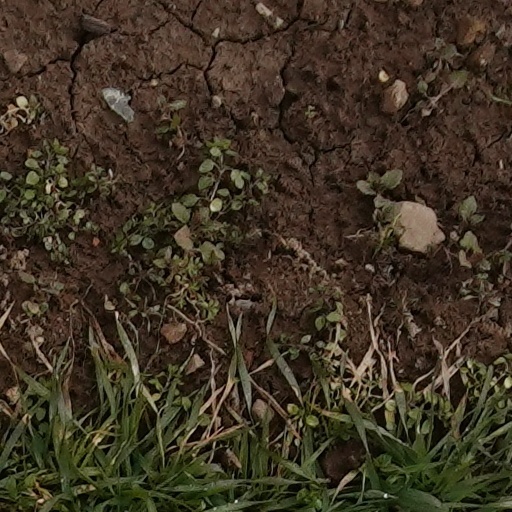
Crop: wheat